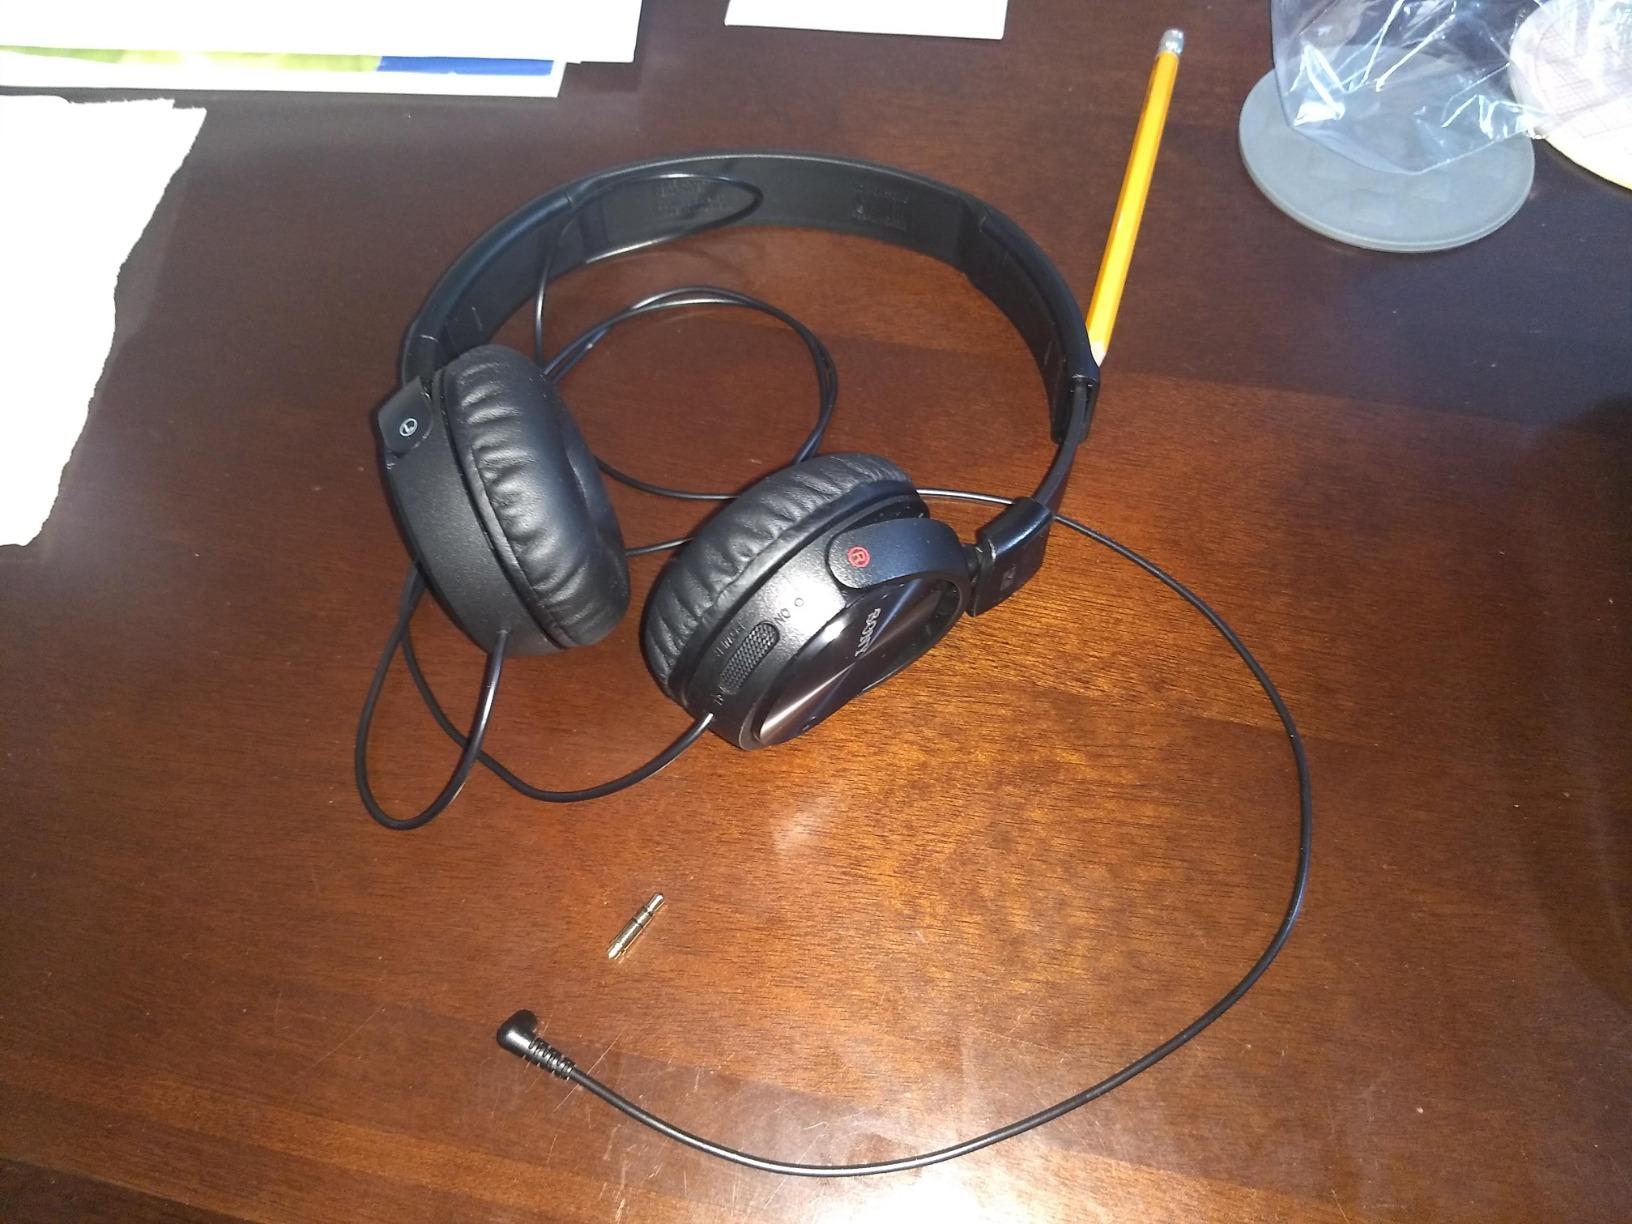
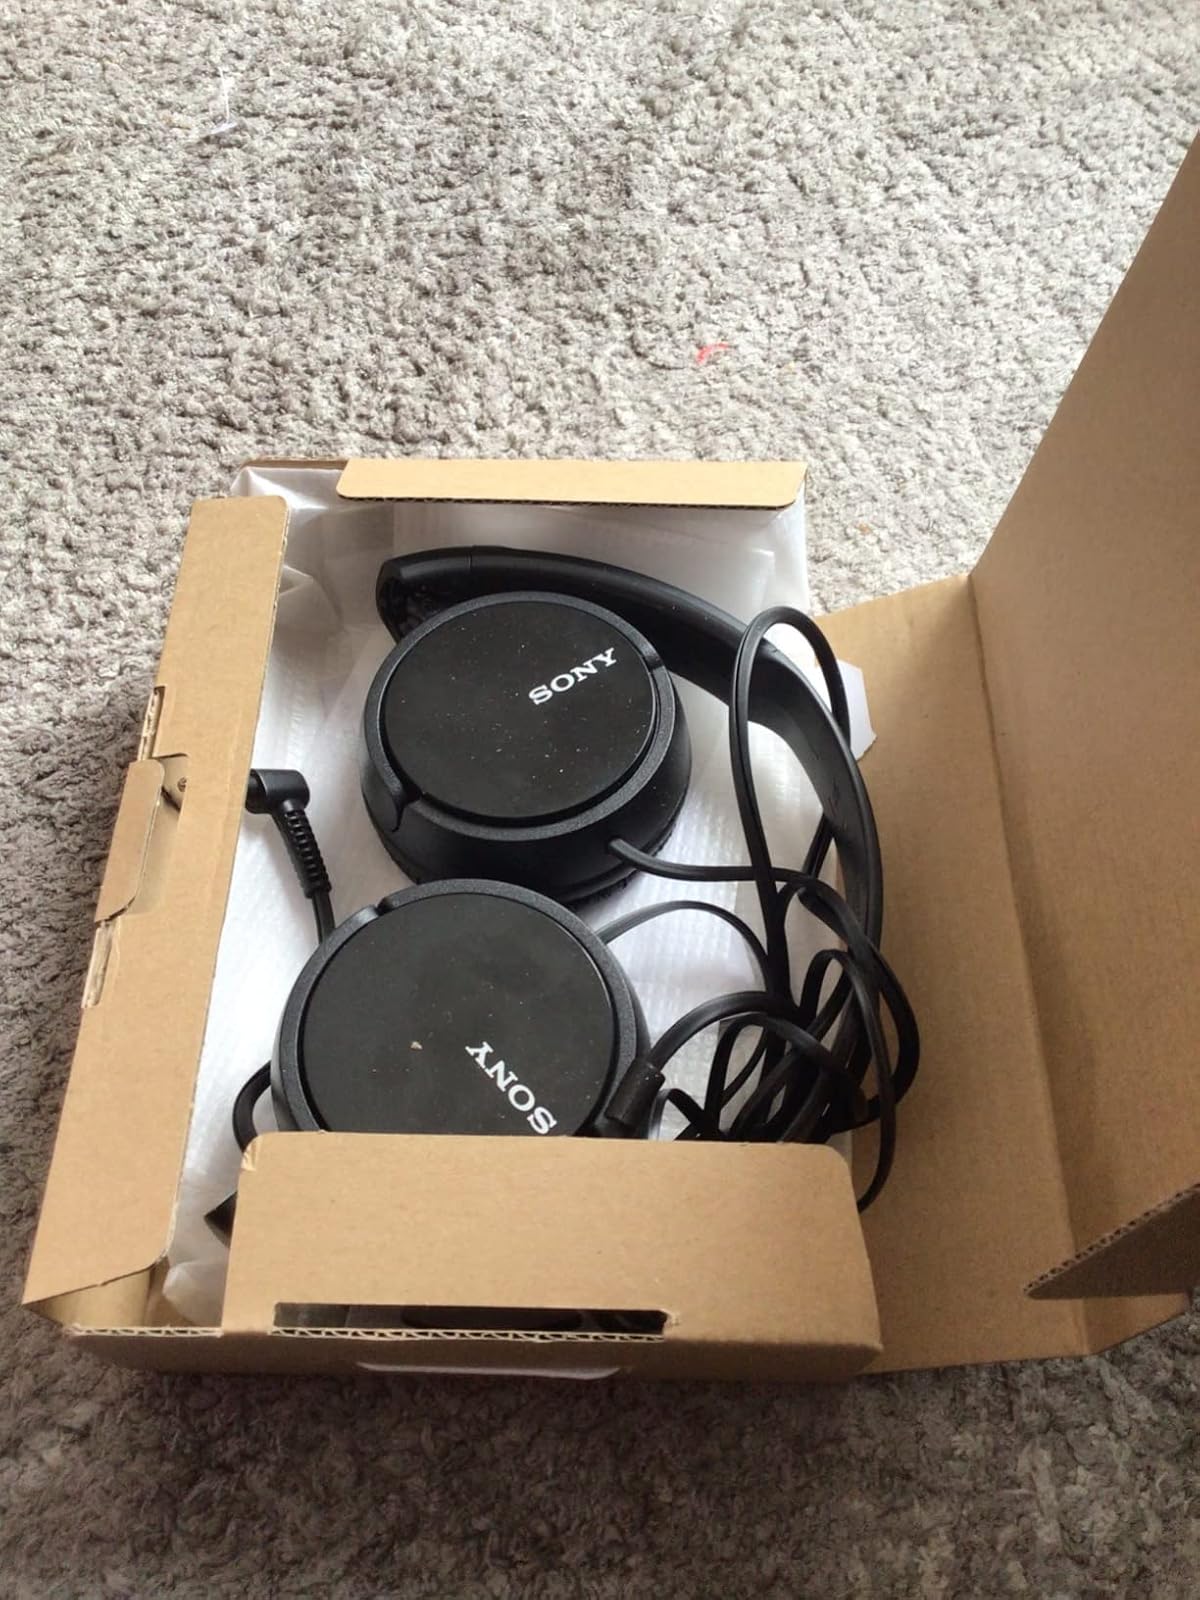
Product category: headphones
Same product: yes